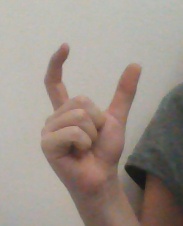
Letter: nun